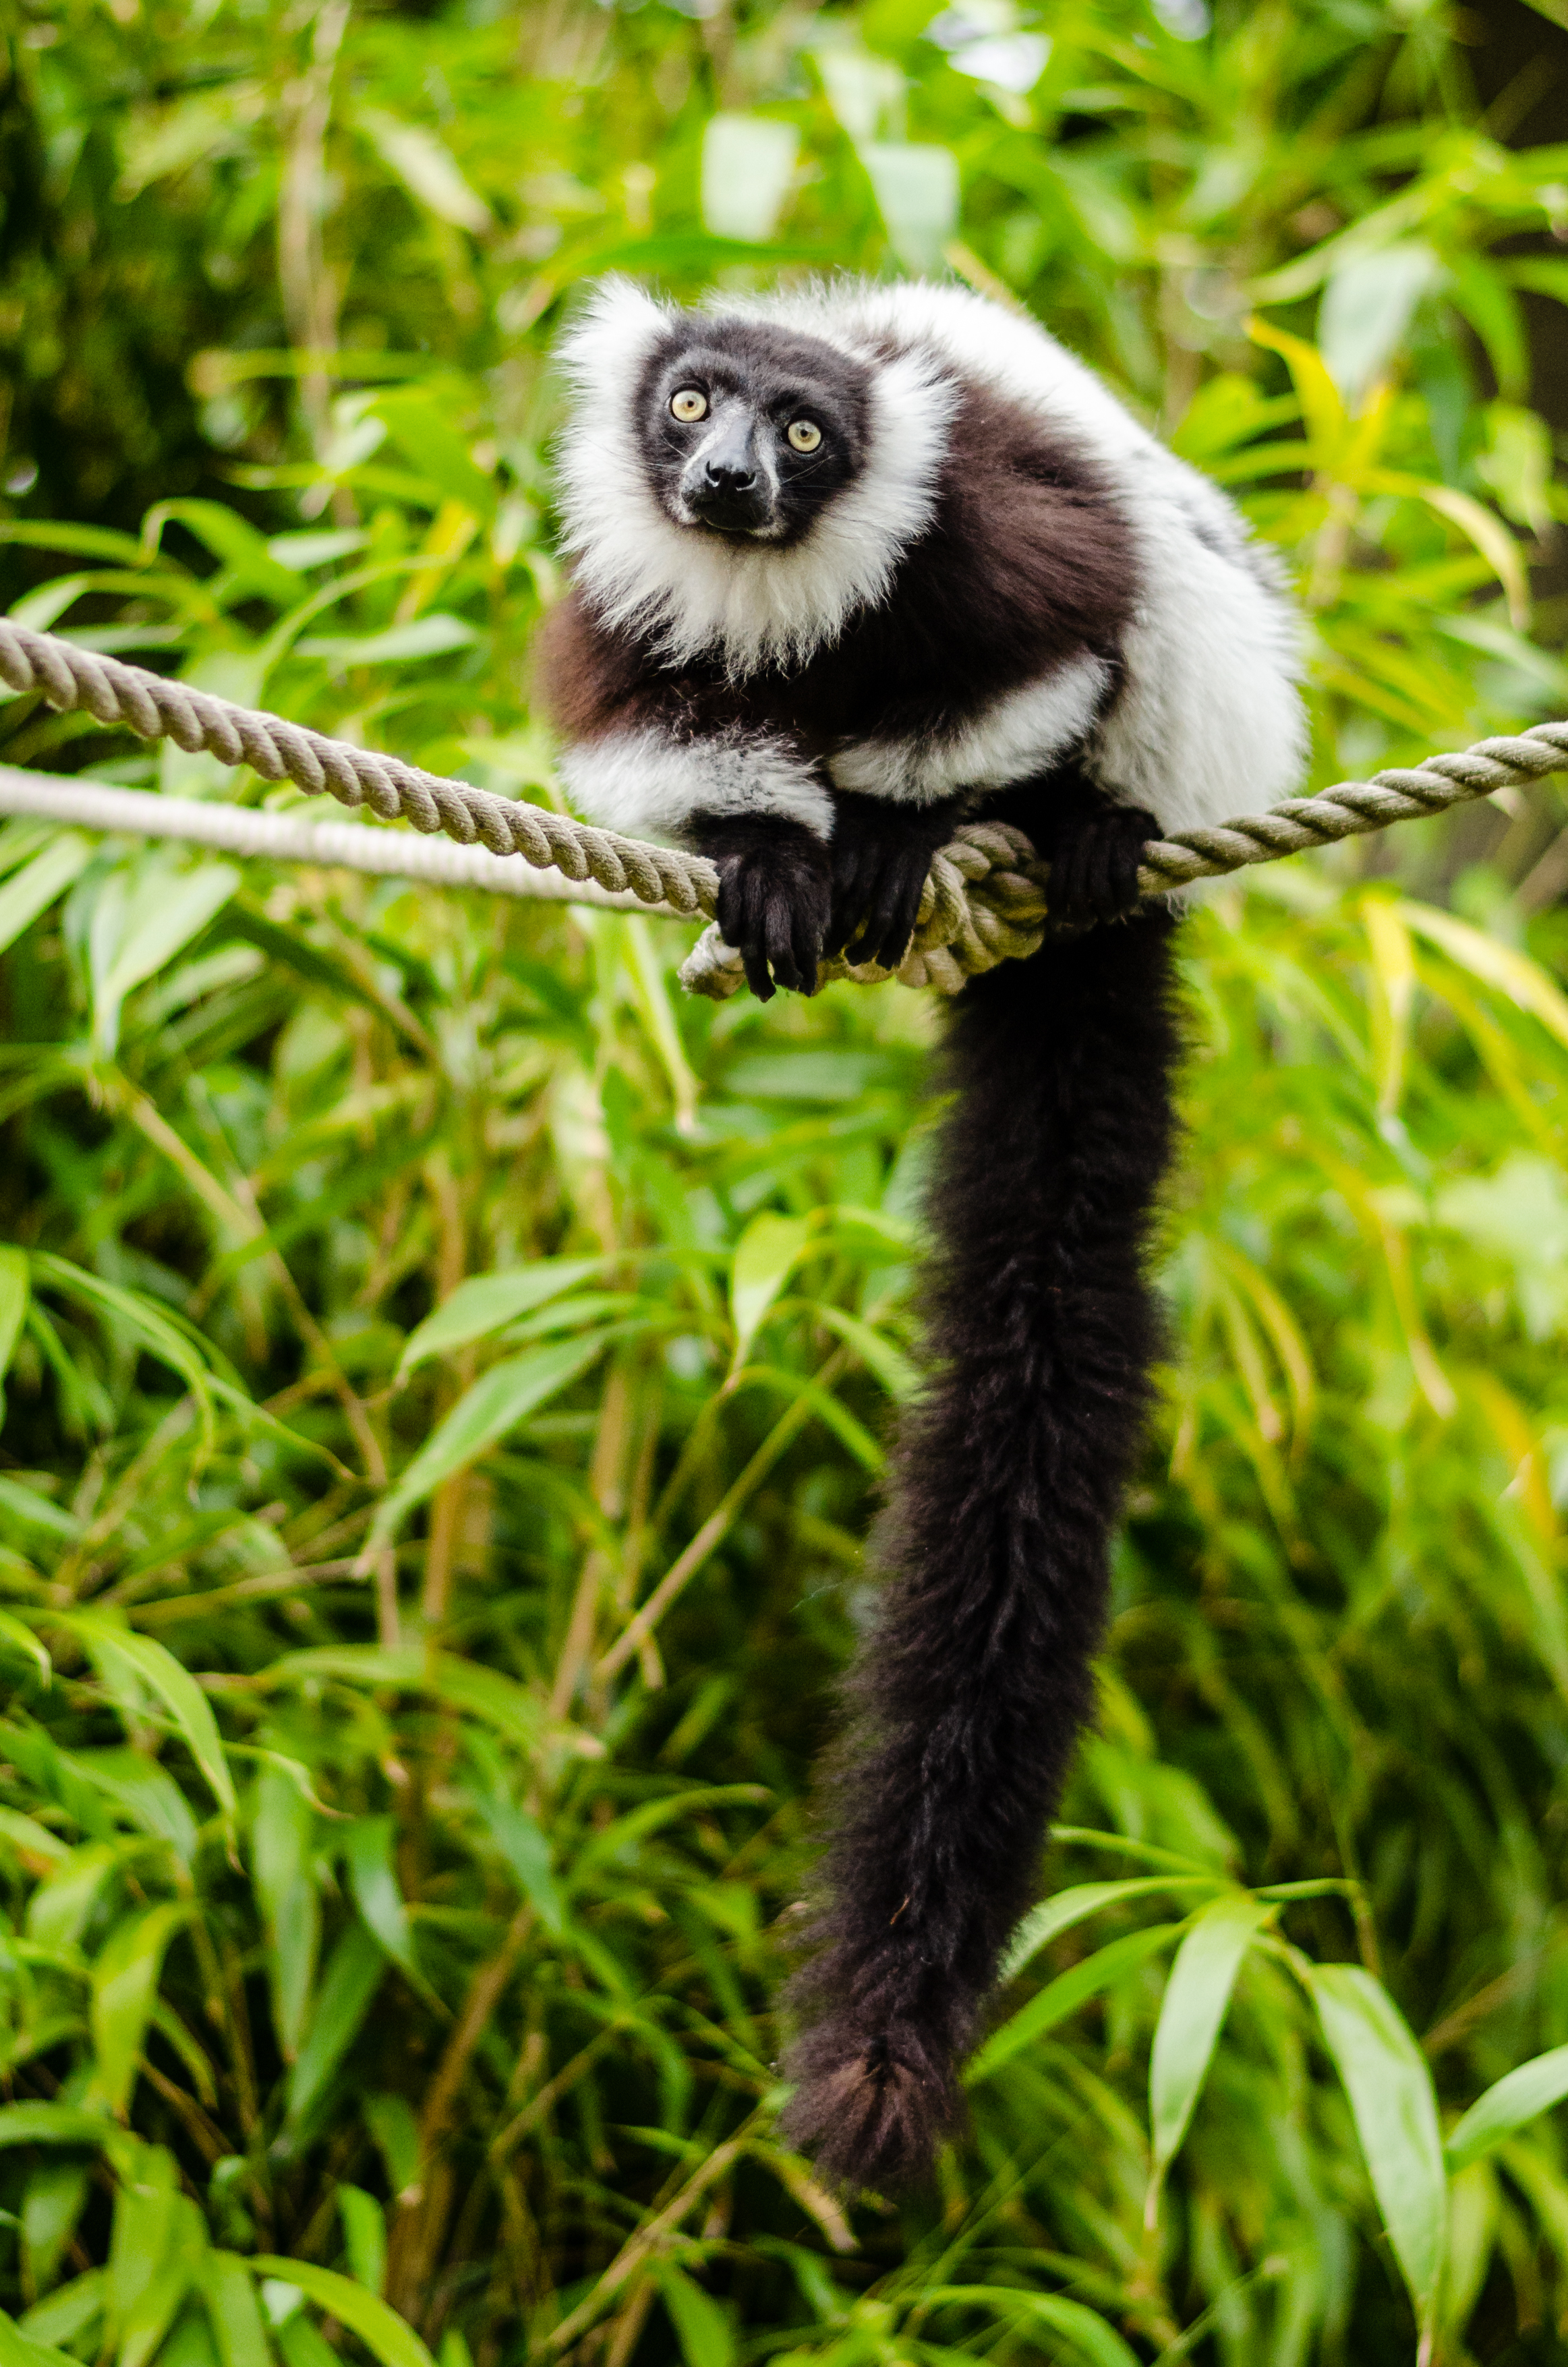
white, animal, wildlife, zoo, jungle, mammal, black, fauna, eyes, madagascar, vertebrate, germany, deutschland, schwarz, tier, augen, lemur, tierpark, madagaskar, ruffed, weiser, vari, lemuren, giant panda, polecat